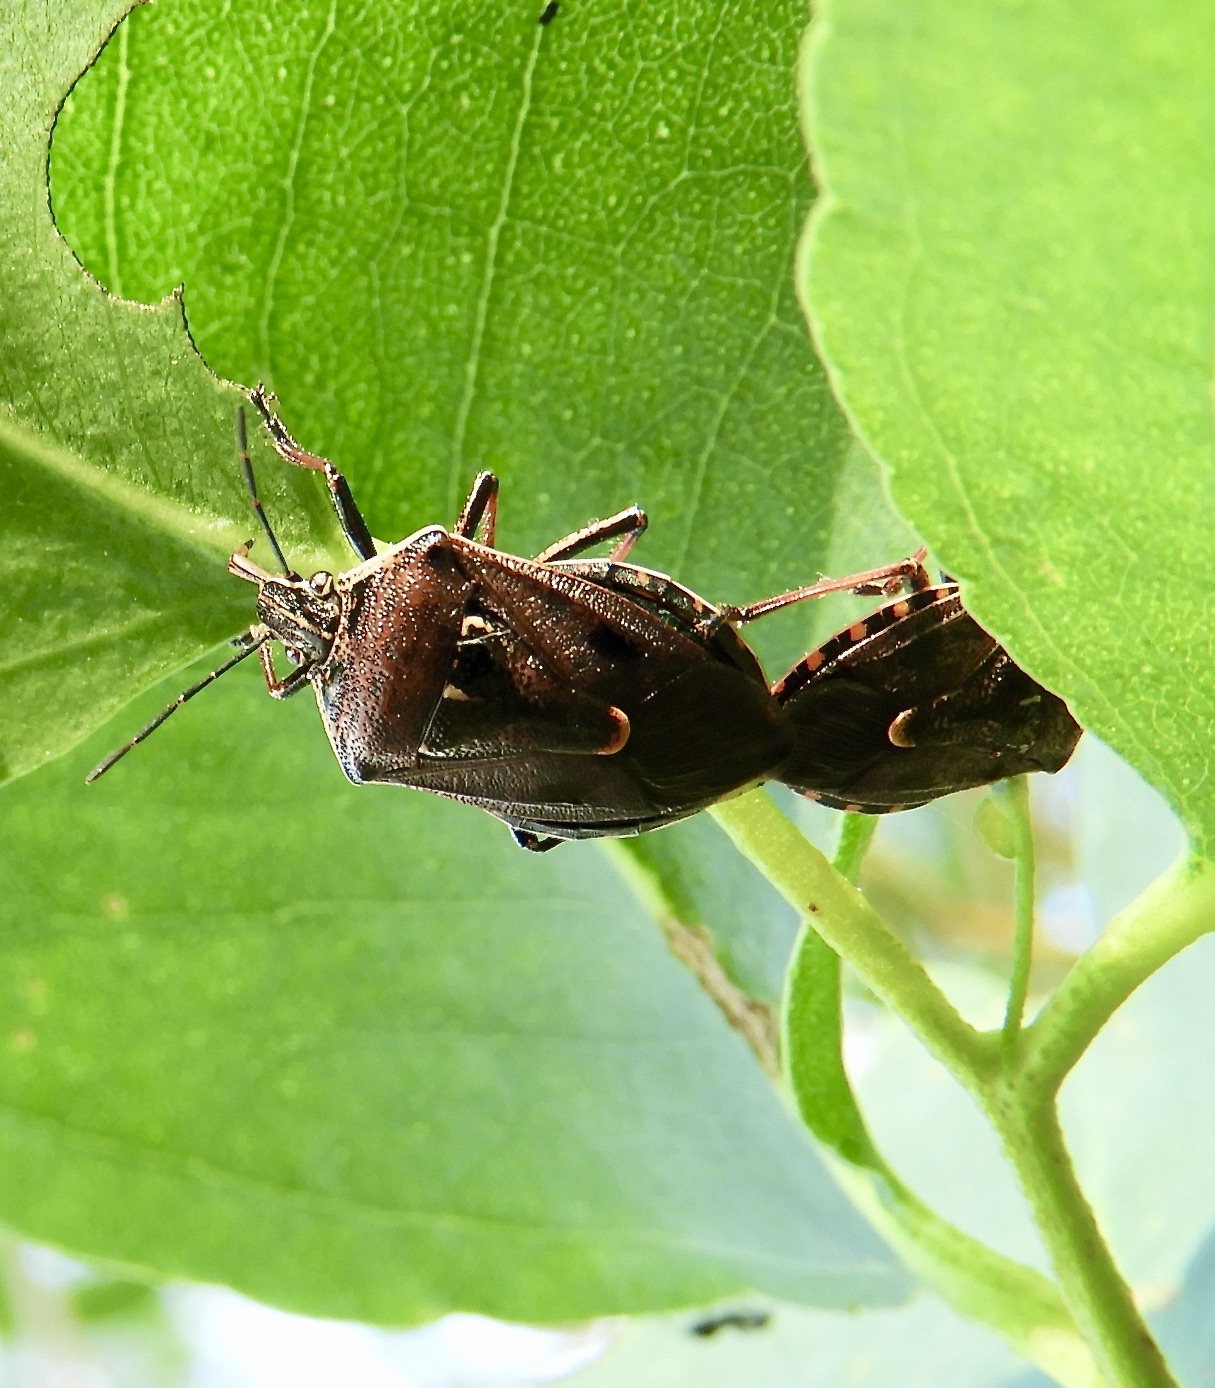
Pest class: stink_bug